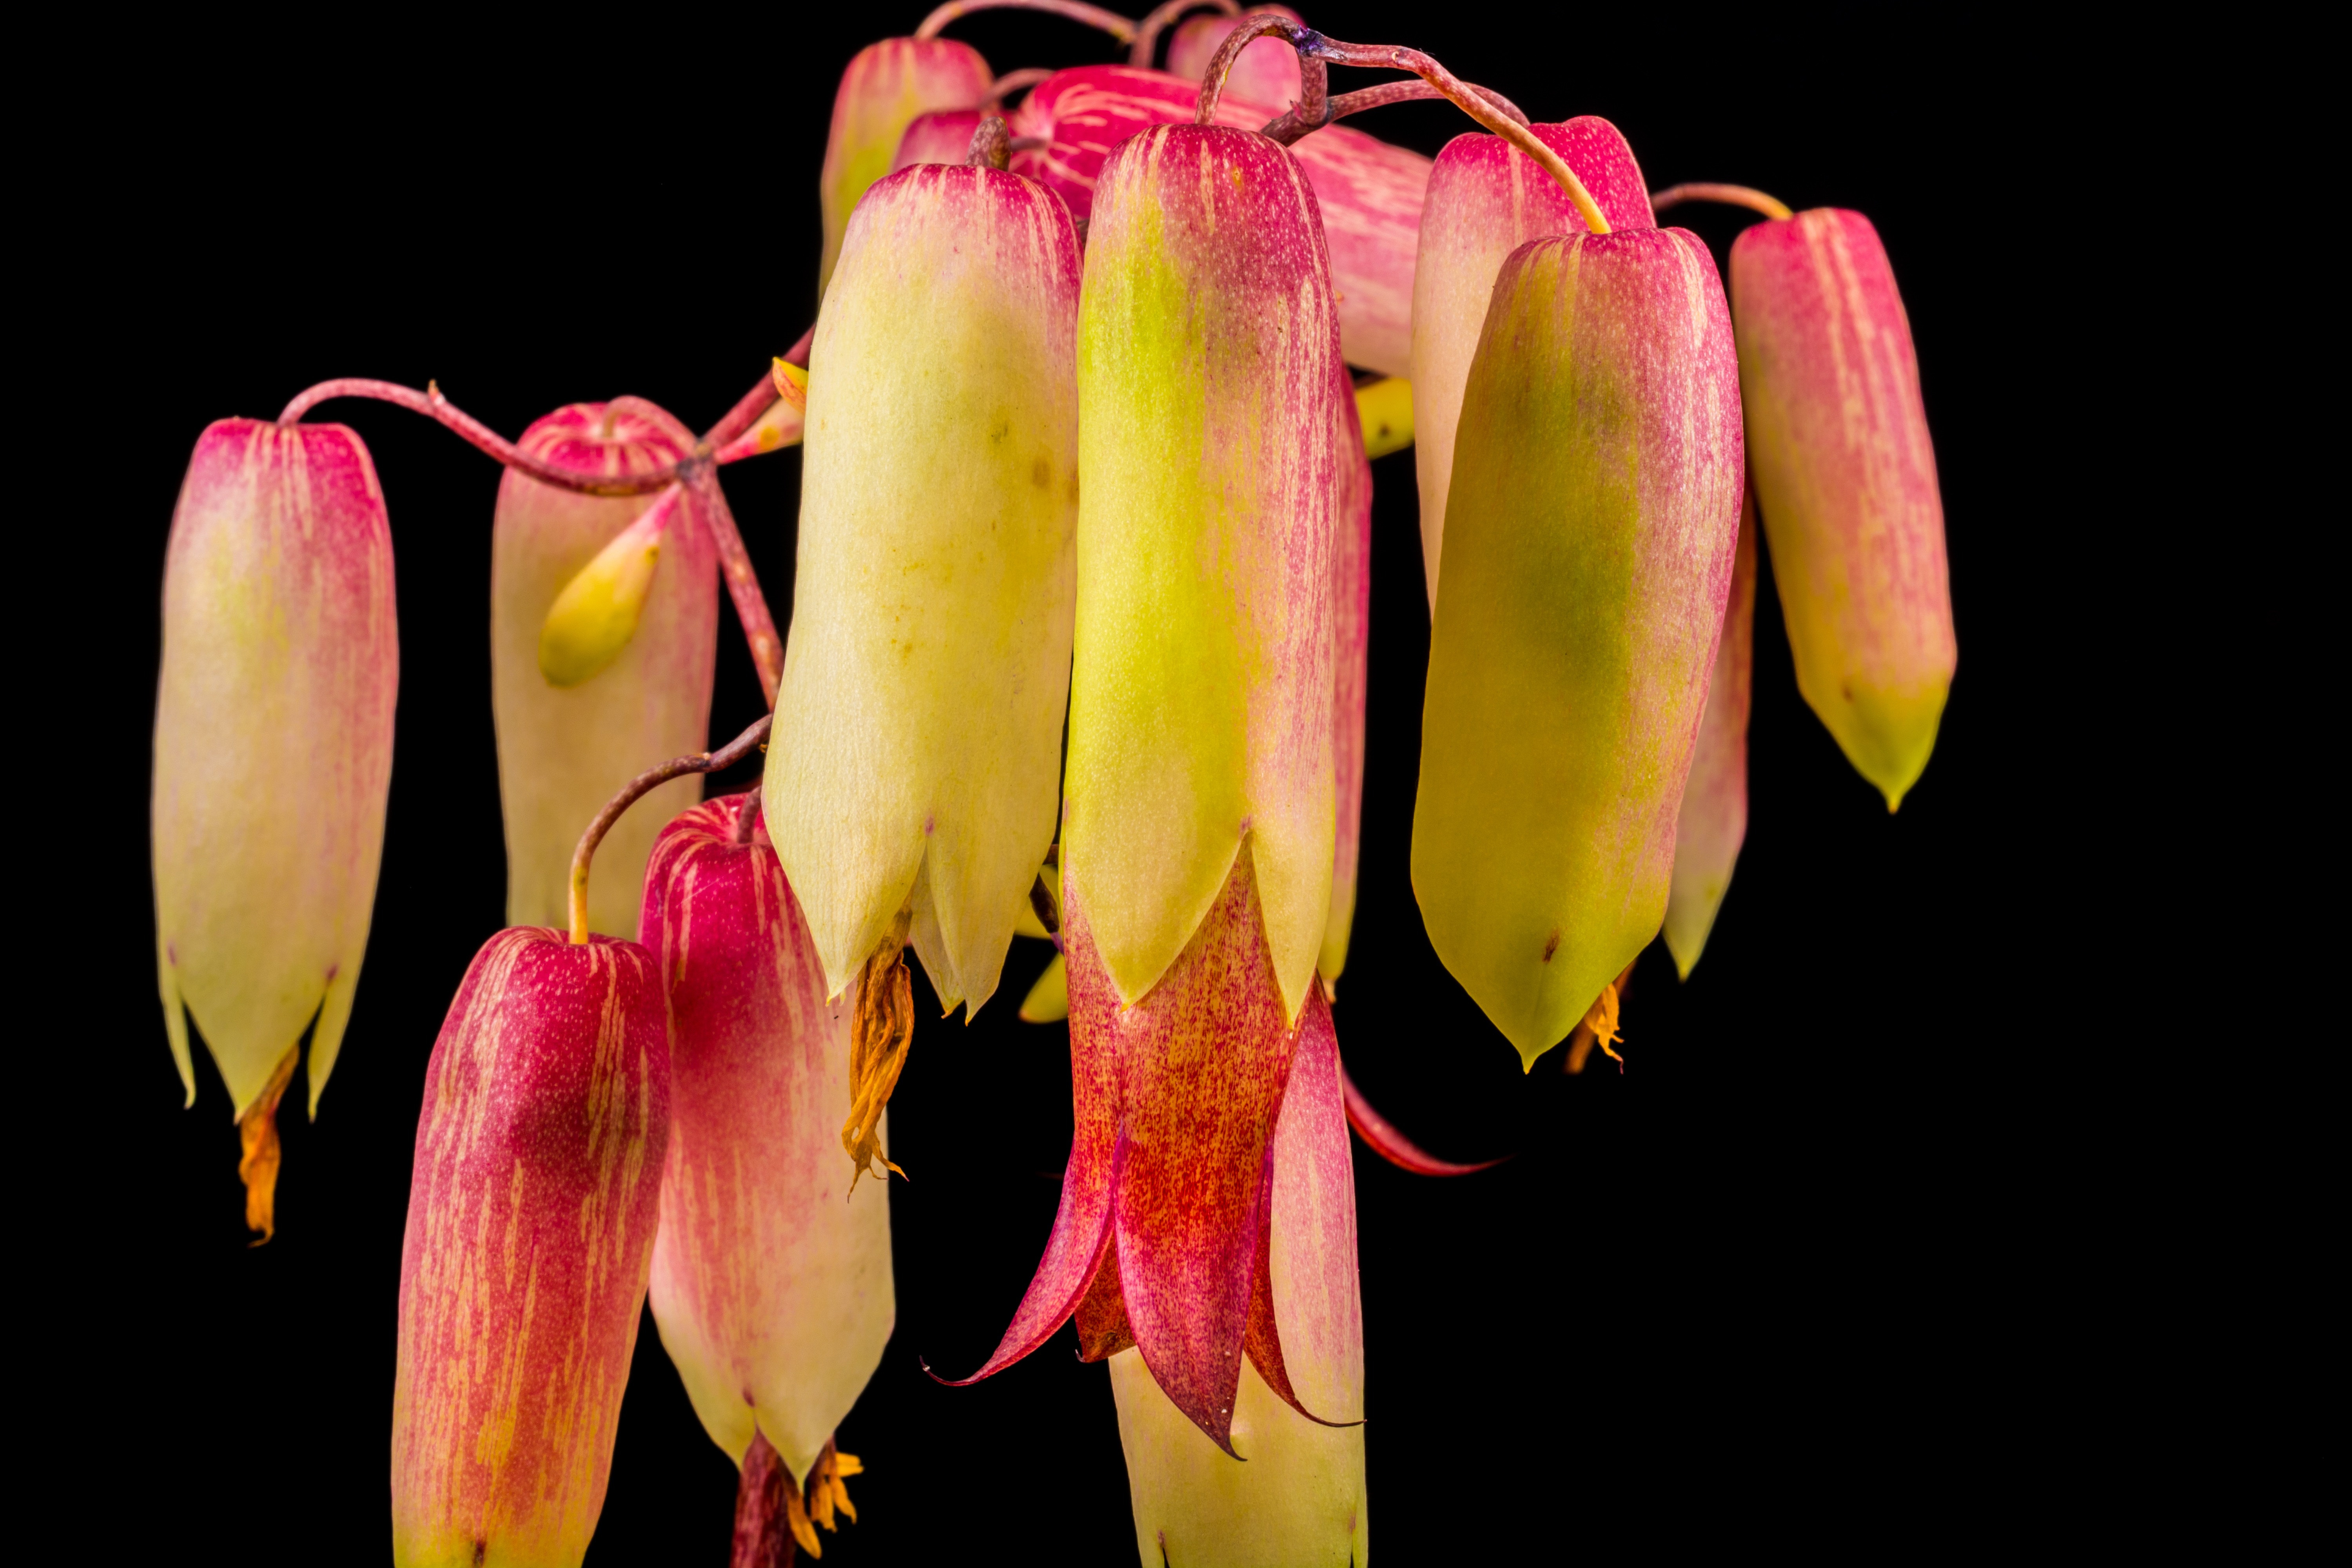
blossom, plant, flower, petal, bloom, yellow, pink, close, flora, close up, lily, macro photography, flowering plant, plant stem, land plant, goethe plant